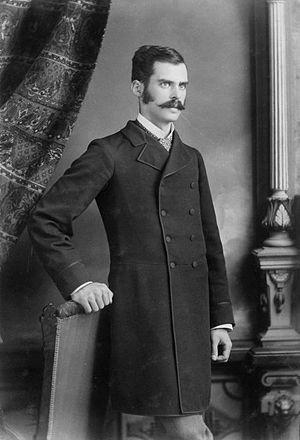
Photographie, Dr Guerin, Montréal, QC, 1882, Notman &amp
John James Edmund Guerin, né le 4 juillet 1856 et mort le 10 novembre 1932 à Montréal, est un homme politique québécois. Il a été maire de Montréal de 1910 à 1912.
Montréal nᵒ 6 est une ancienne circonscription électorale provinciale du Québec située sur l'île de Montréal.